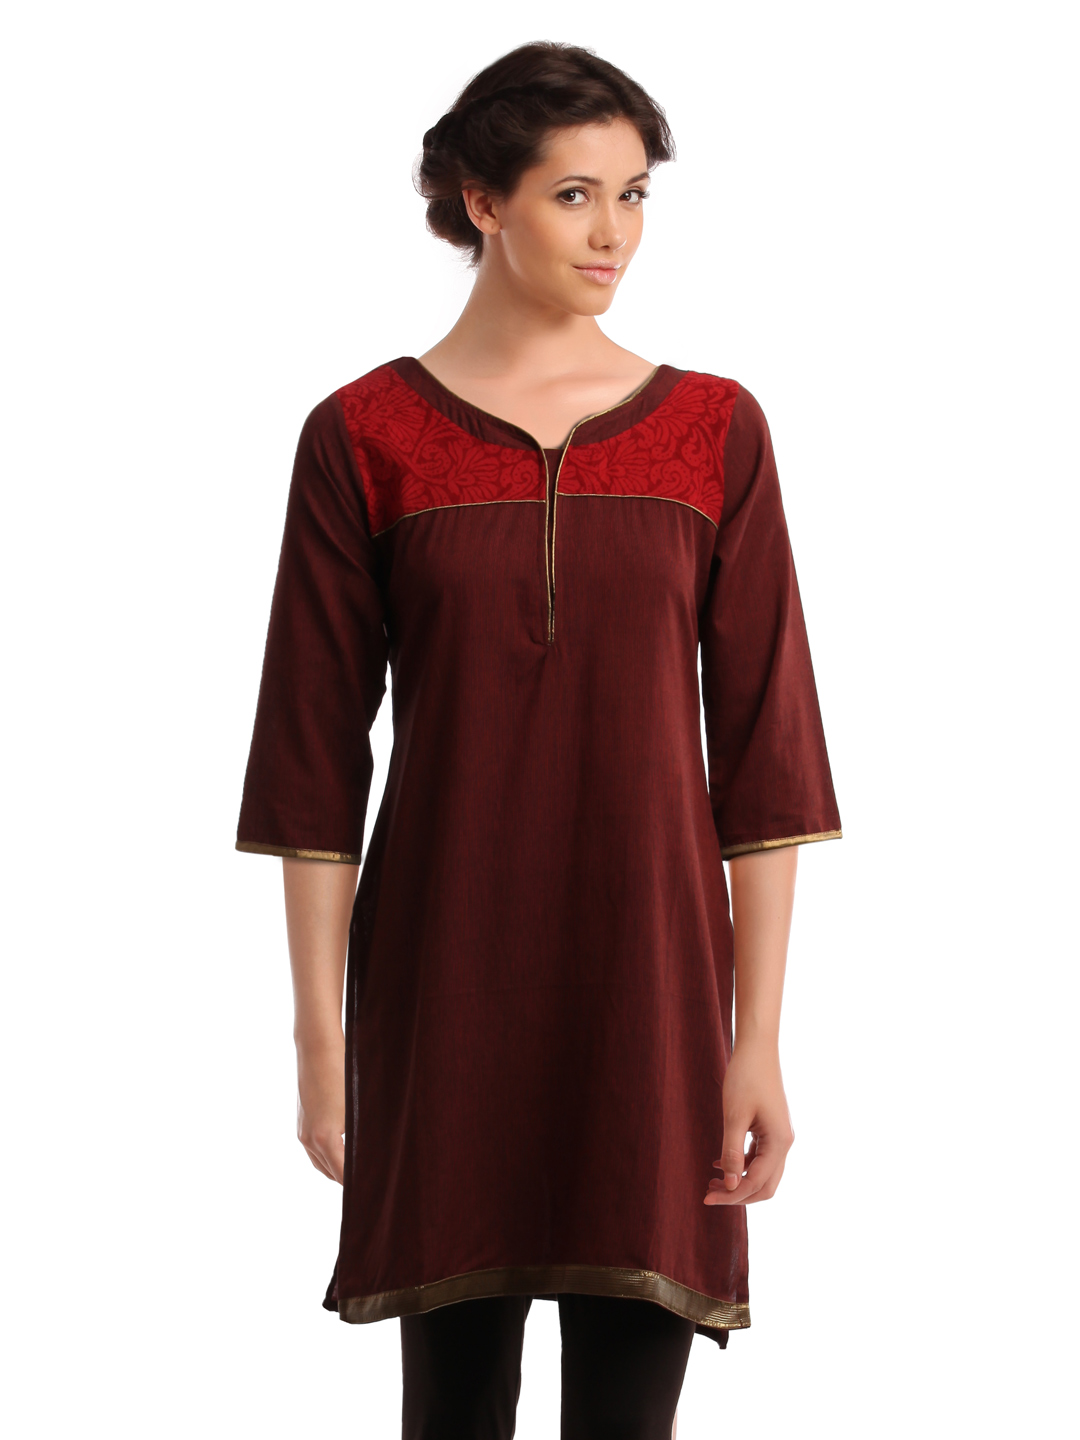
Alma Women Red Kurta
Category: Apparel / Topwear / Kurtas
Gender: Women
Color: Red
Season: Fall 2012
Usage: Ethnic